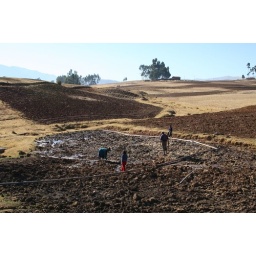
Farmers making mud bricks in a nearby field as we waited for the bus to be fixed...